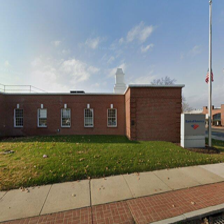
Label: streetView